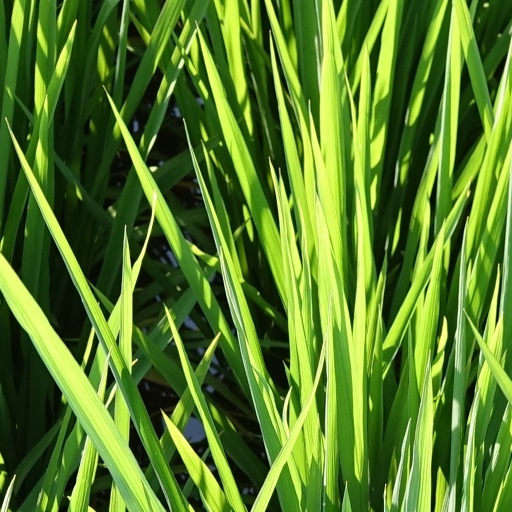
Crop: rice